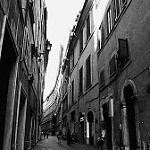
Scene: Outdoor